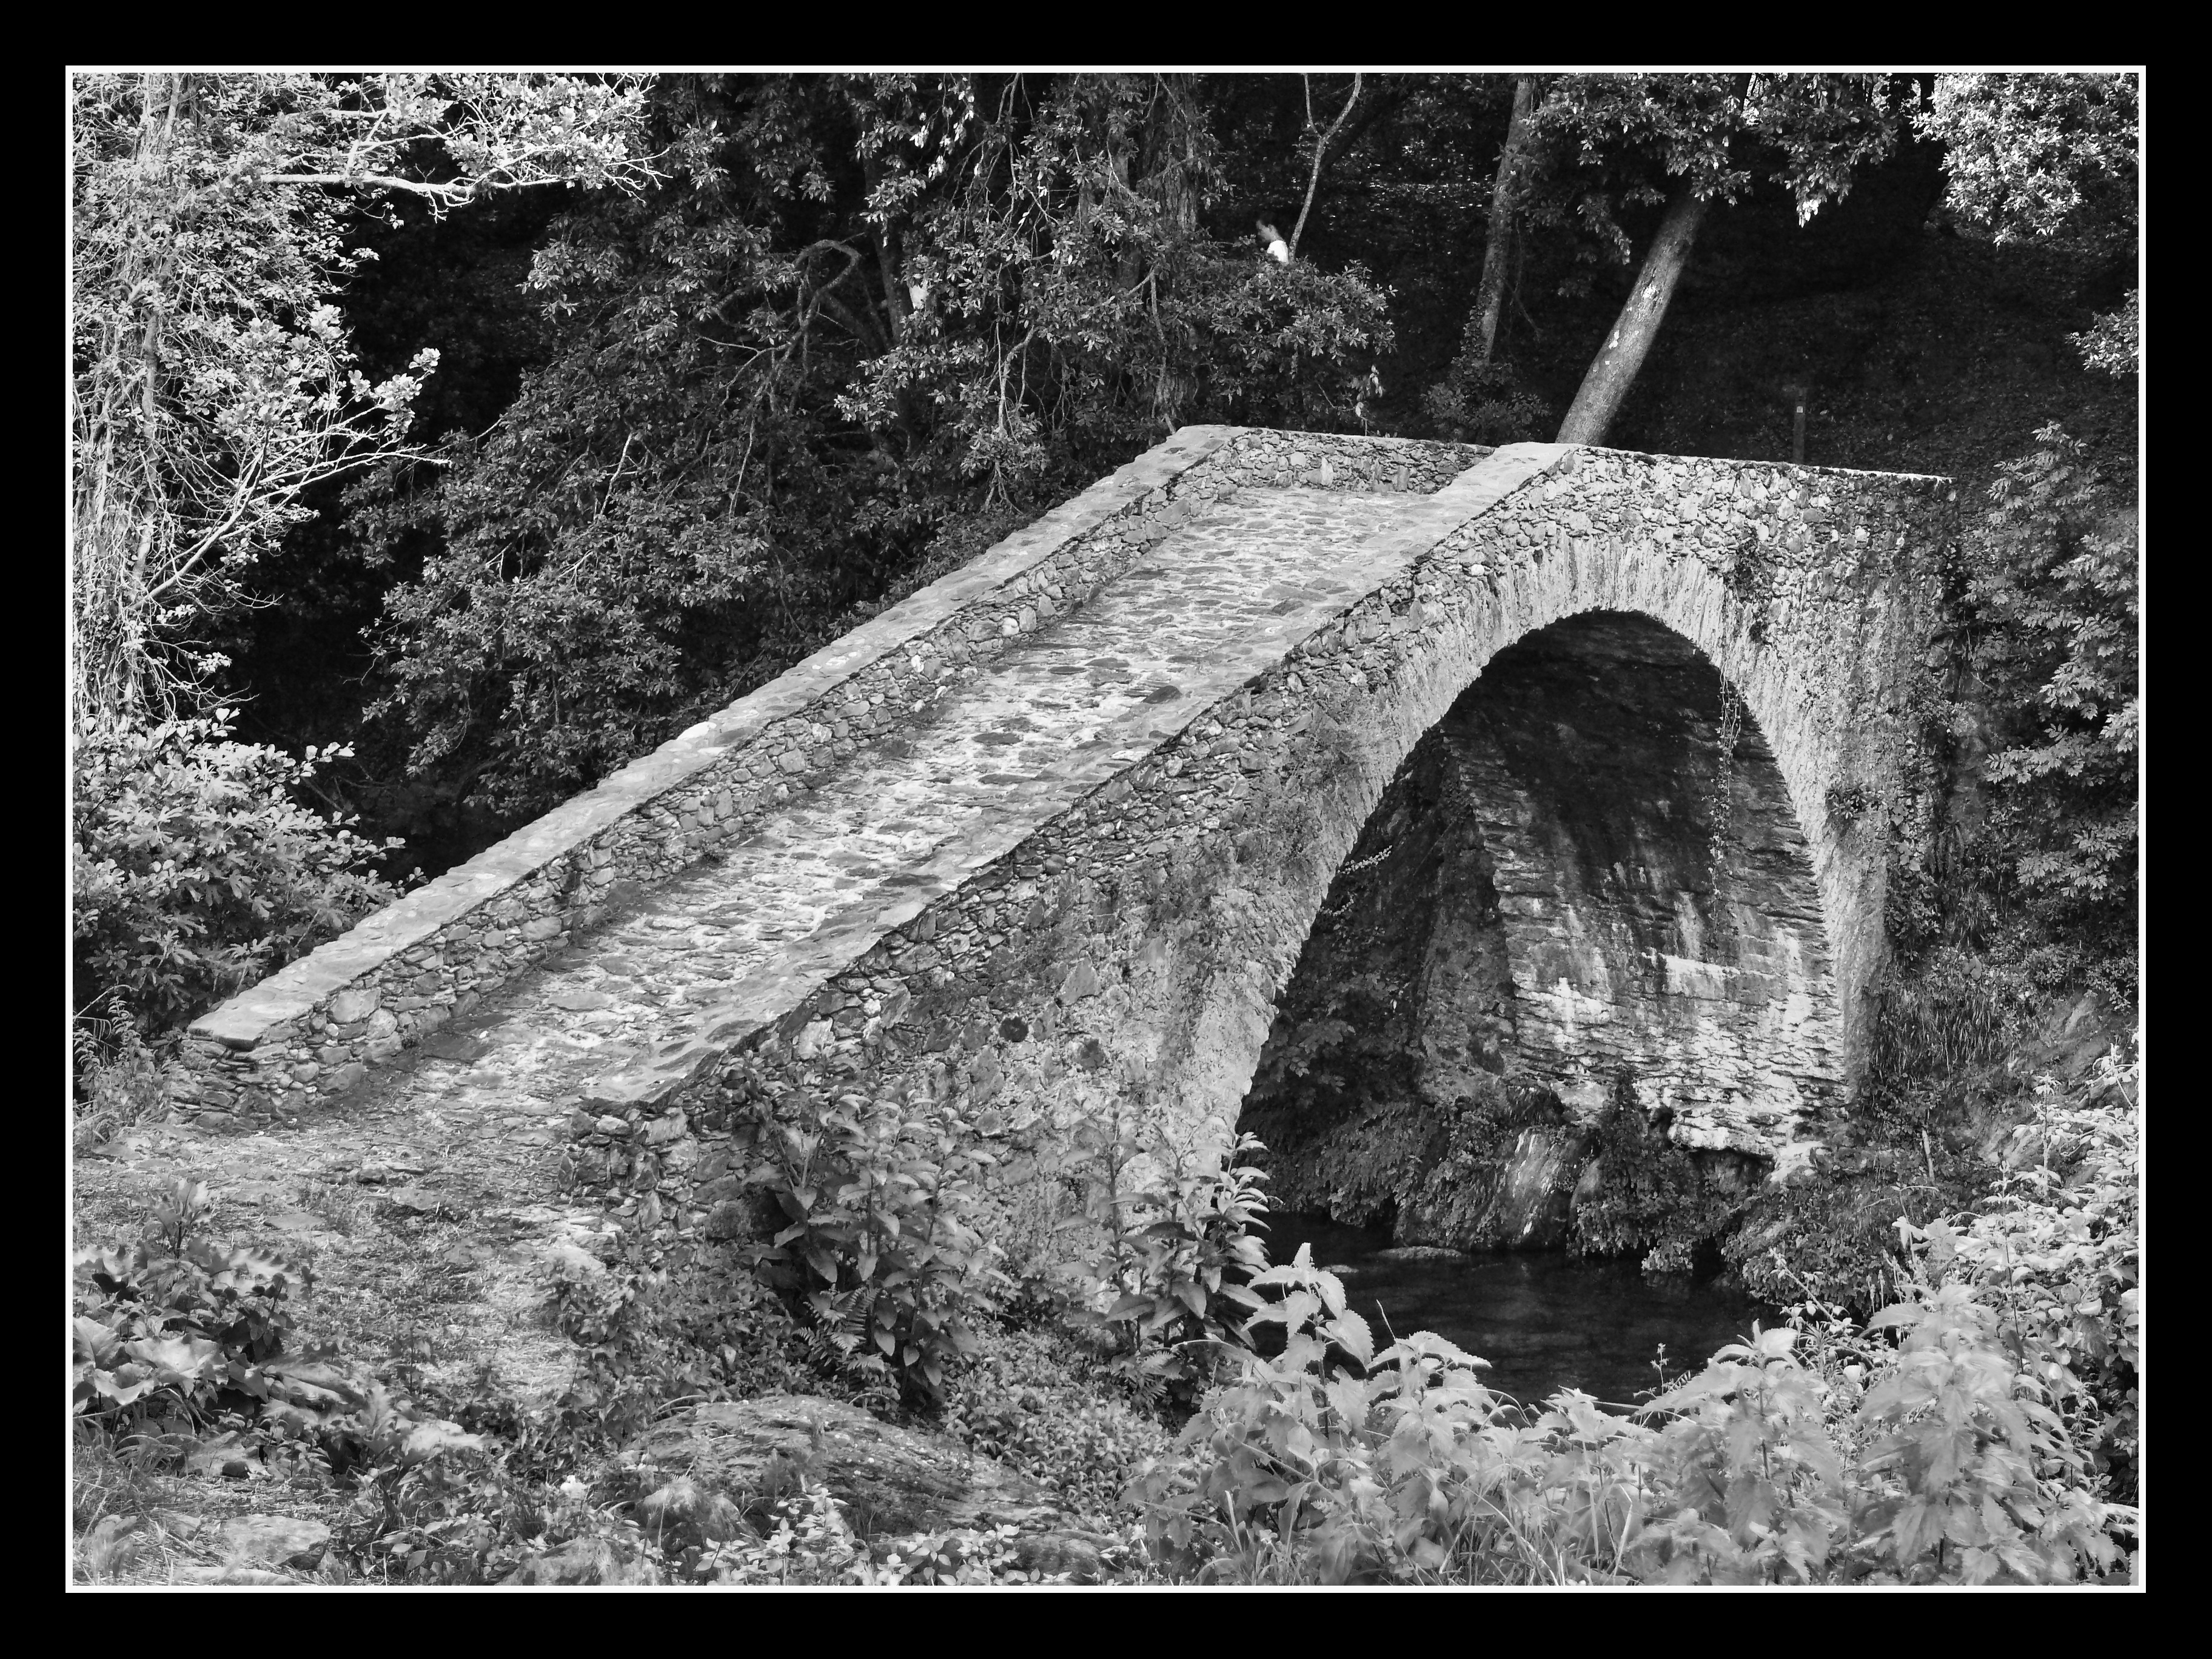
rock, black and white, architecture, bridge, antique, building, old, river, travel, france, romance, monochrome, ruins, photograph, image, corsica, southern europe, historically, old bridge, monochrome photography, ancient history